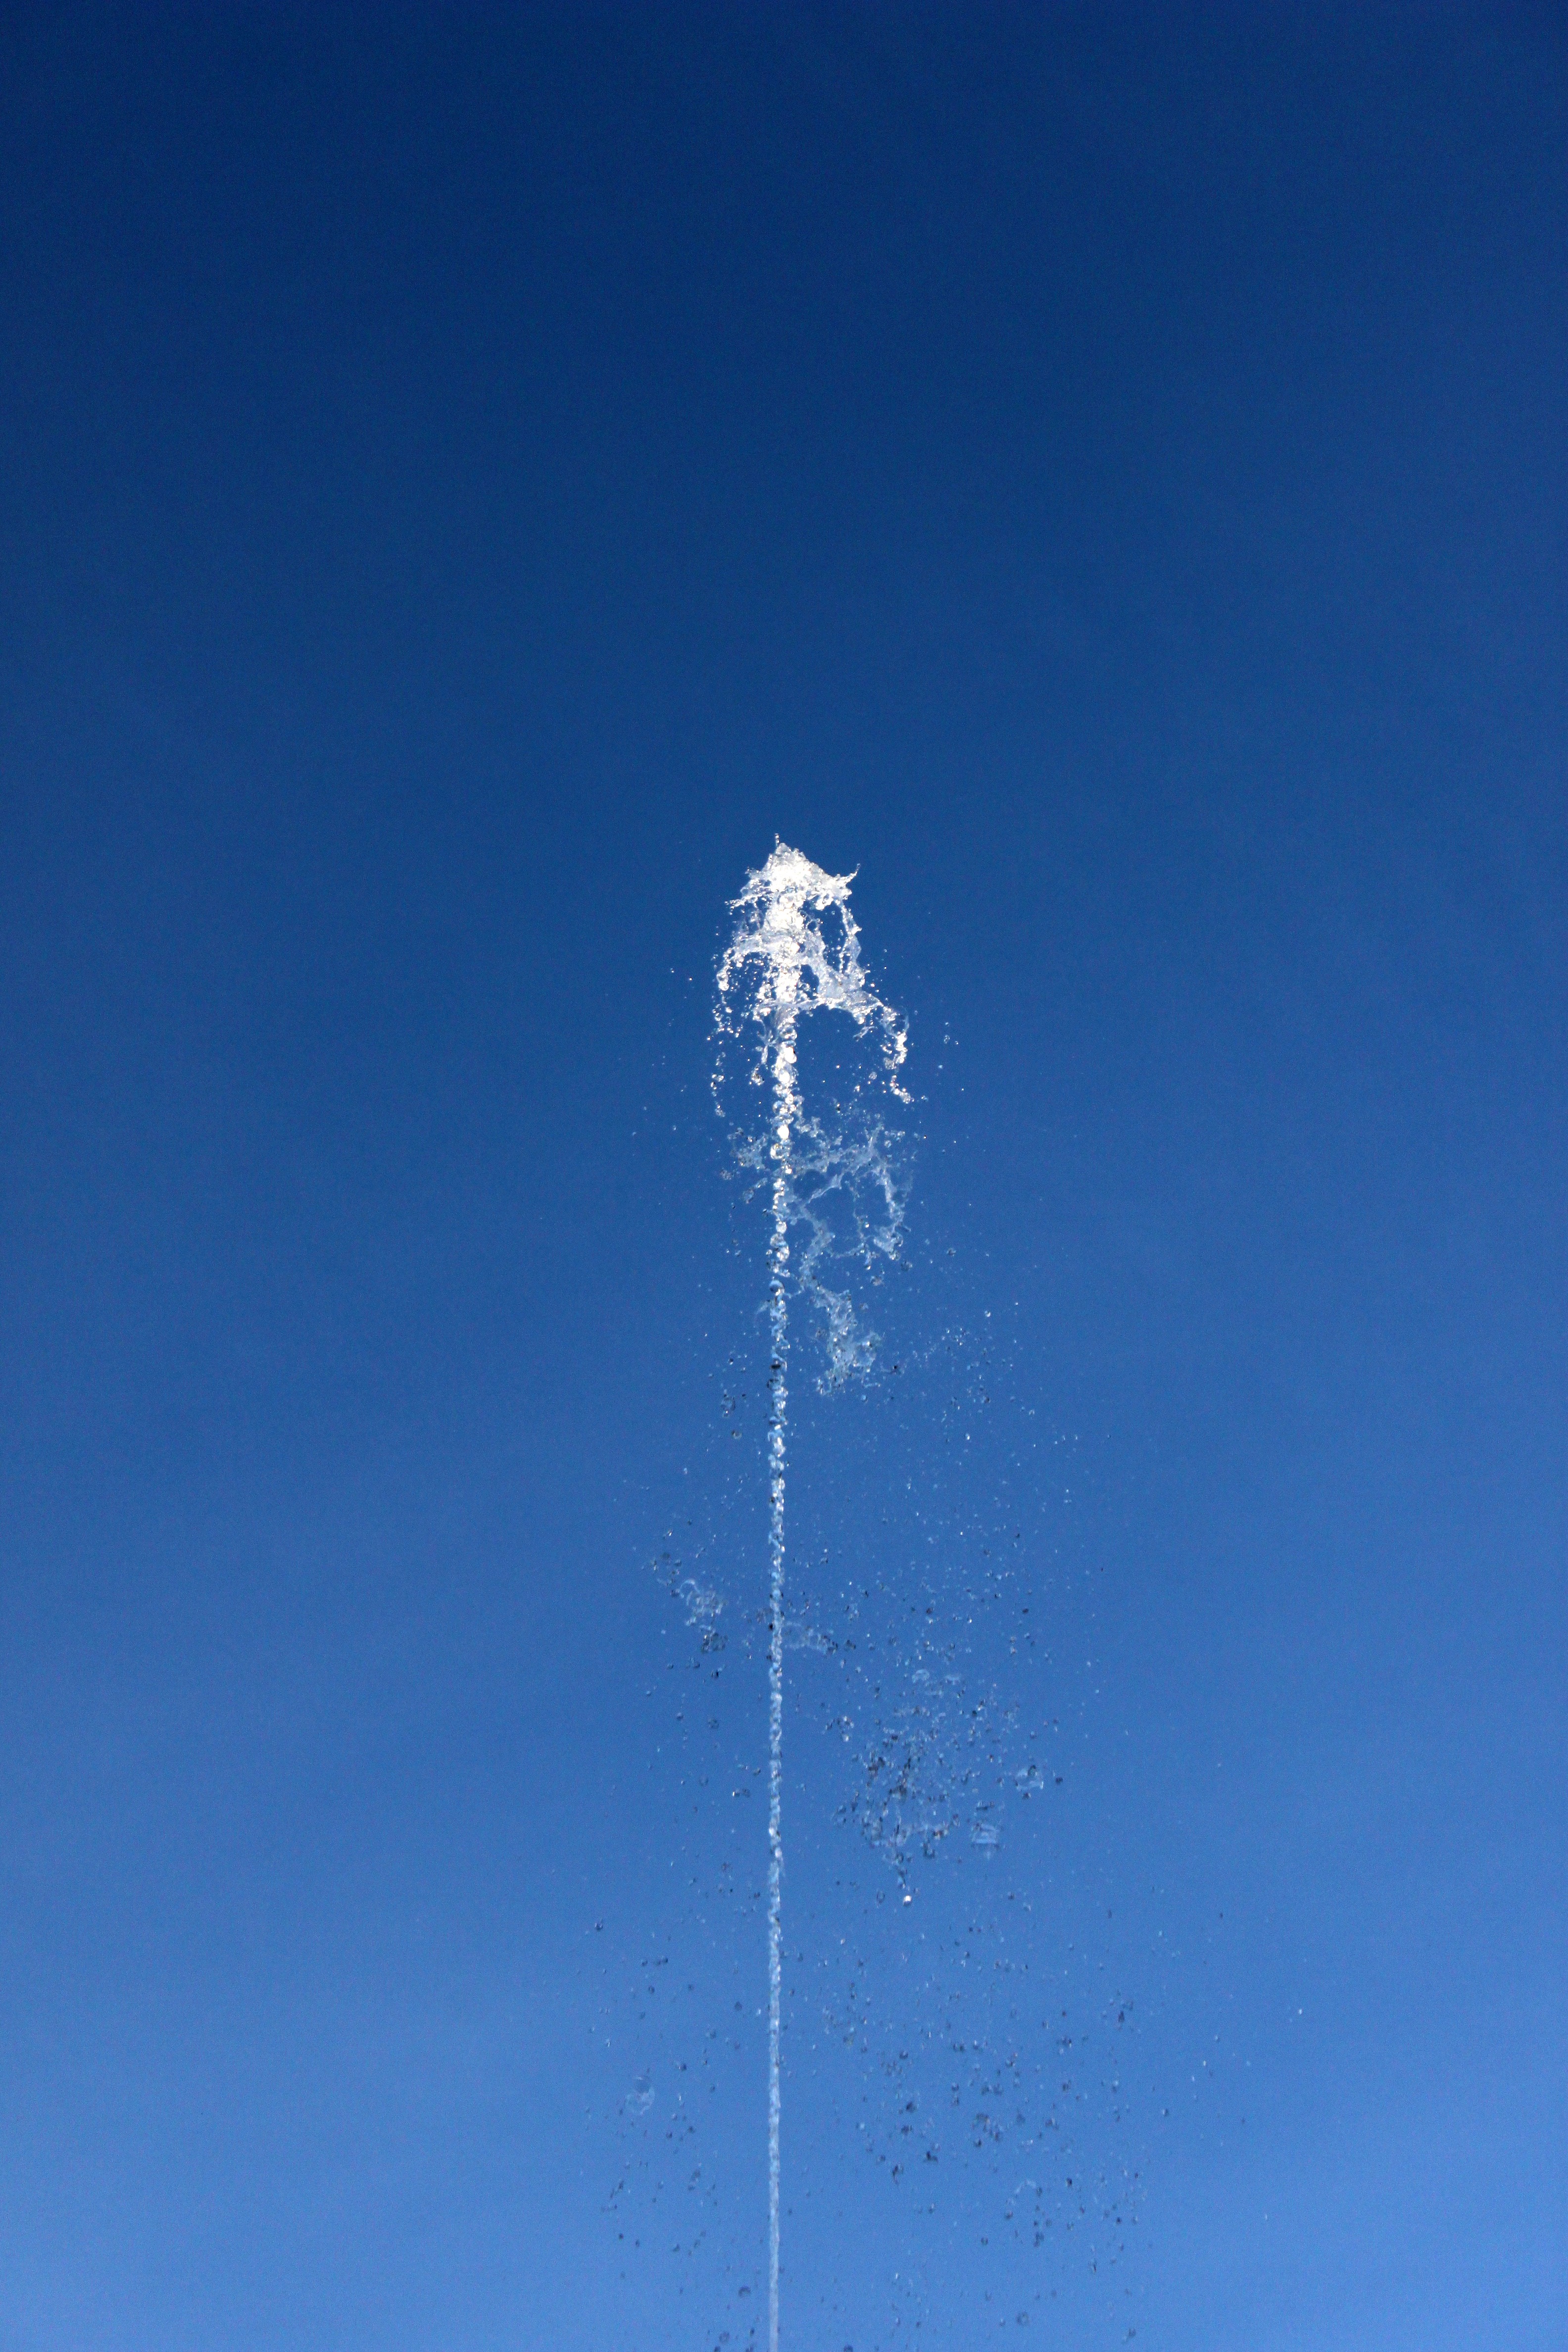
water, cloud, sky, wind, jet, machine, blue, street light, lighting, source, atmosphere of earth